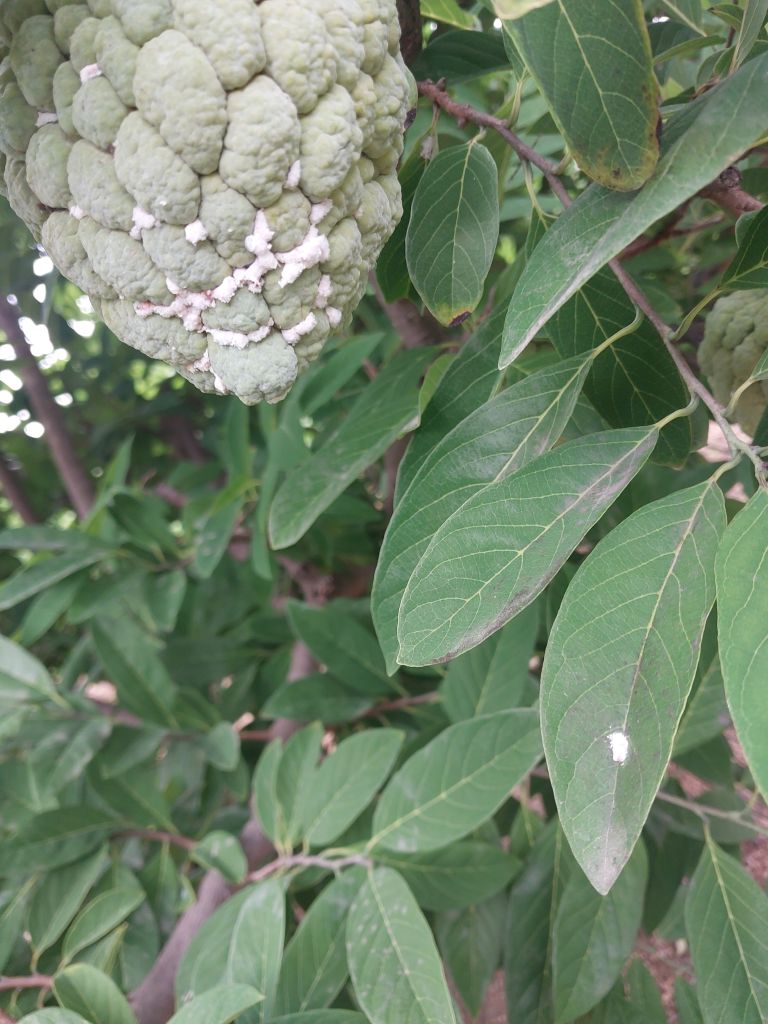
Disease label: Mealy Bug